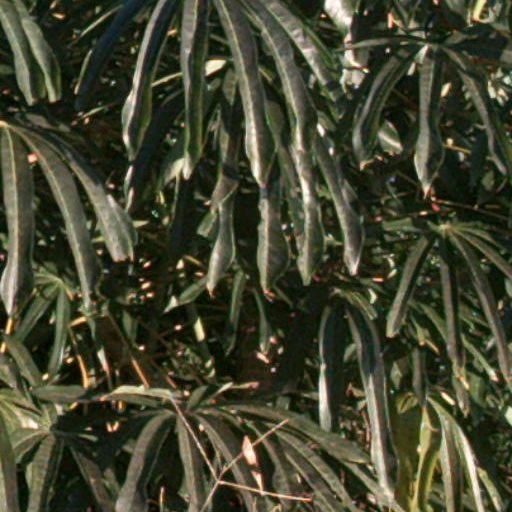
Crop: cassava